Premchand

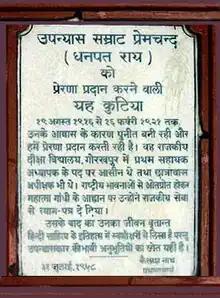
A plaque commemorating Munshi Premchand at the hut where he resided in Gorakhpur from 1916 to 1921.

When he was seven years old, Dhanpat Rai began his education at a madrasa in Lalpur, Varanasi, located near Lamhi. He learned Urdu and Persian from a maulvi in the madrasa. When he was 8, his mother died after a long illness. His grandmother, who was responsible for raising him, died soon after. Munshi Premchand felt isolated, as his elder sister Suggi had already been married, and his father was always busy with work. His father, who was now posted at Gorakhpur, remarried, but Premchand received little affection from his stepmother. The stepmother later became a recurring theme in Premchand's works.